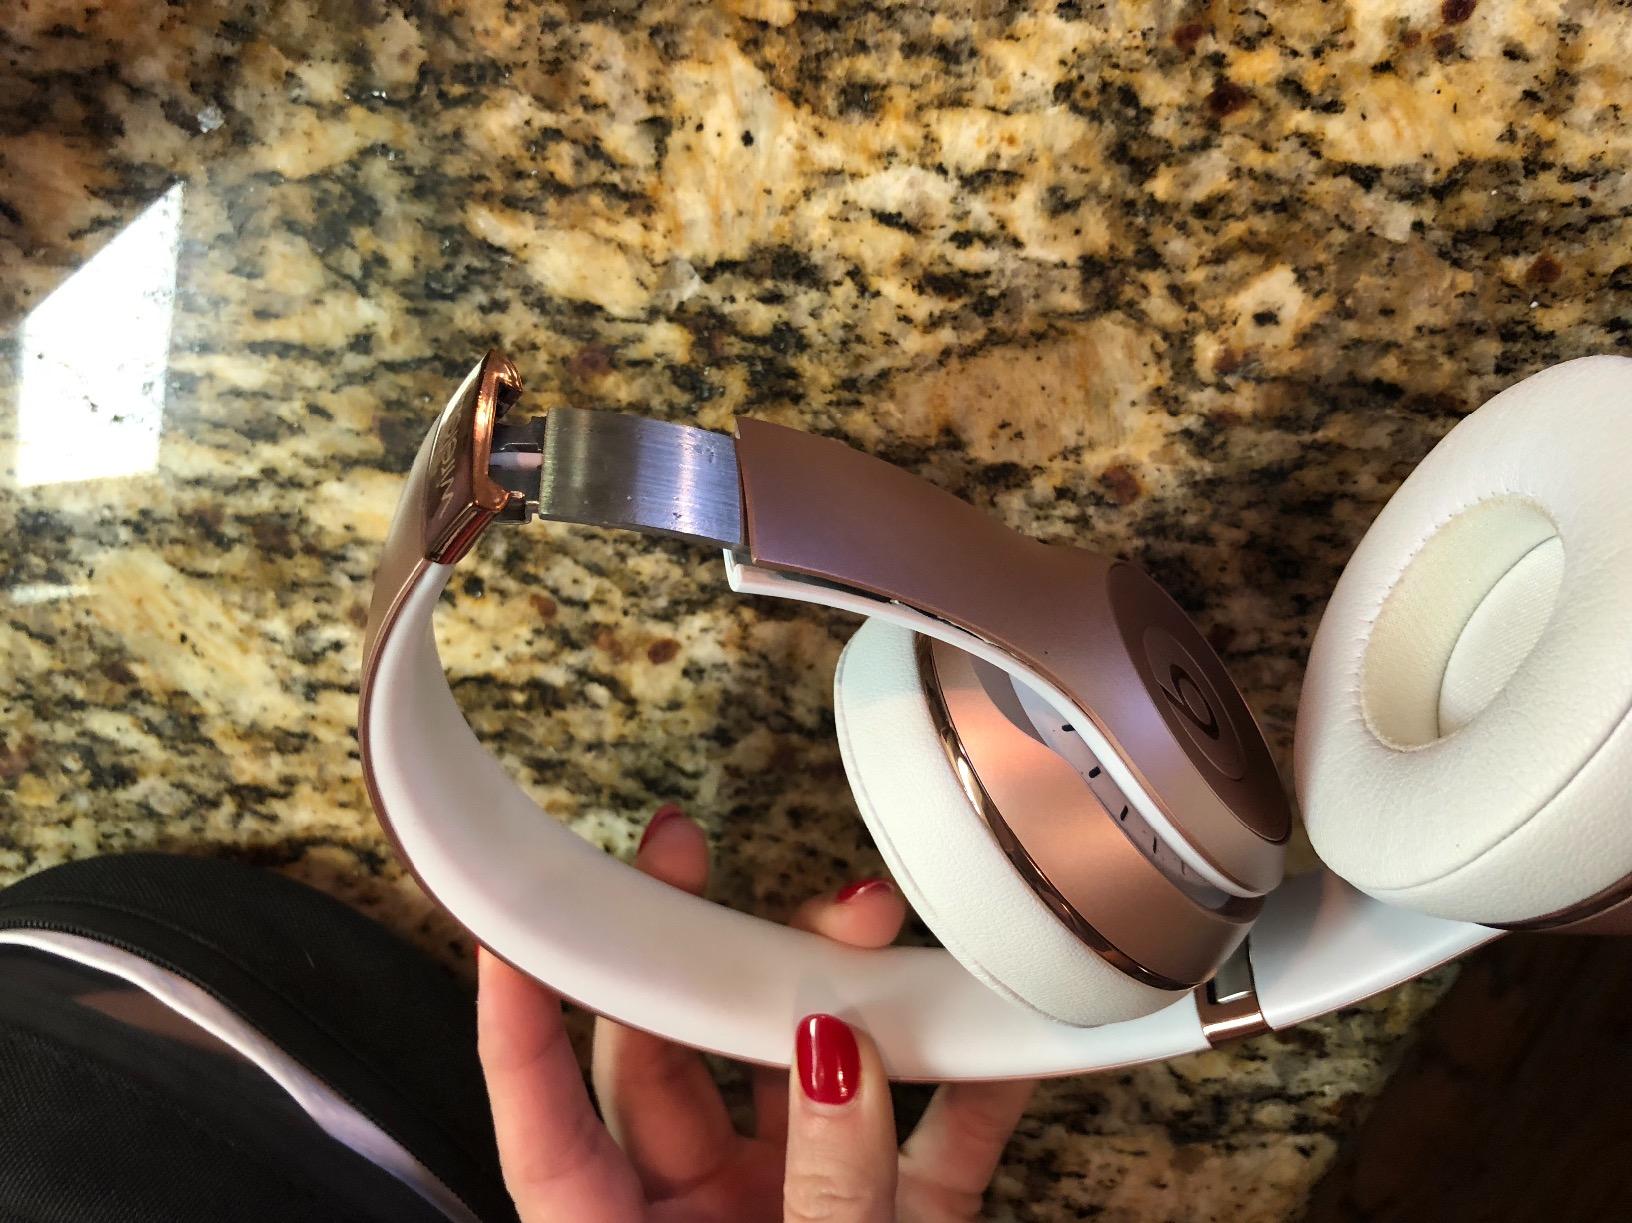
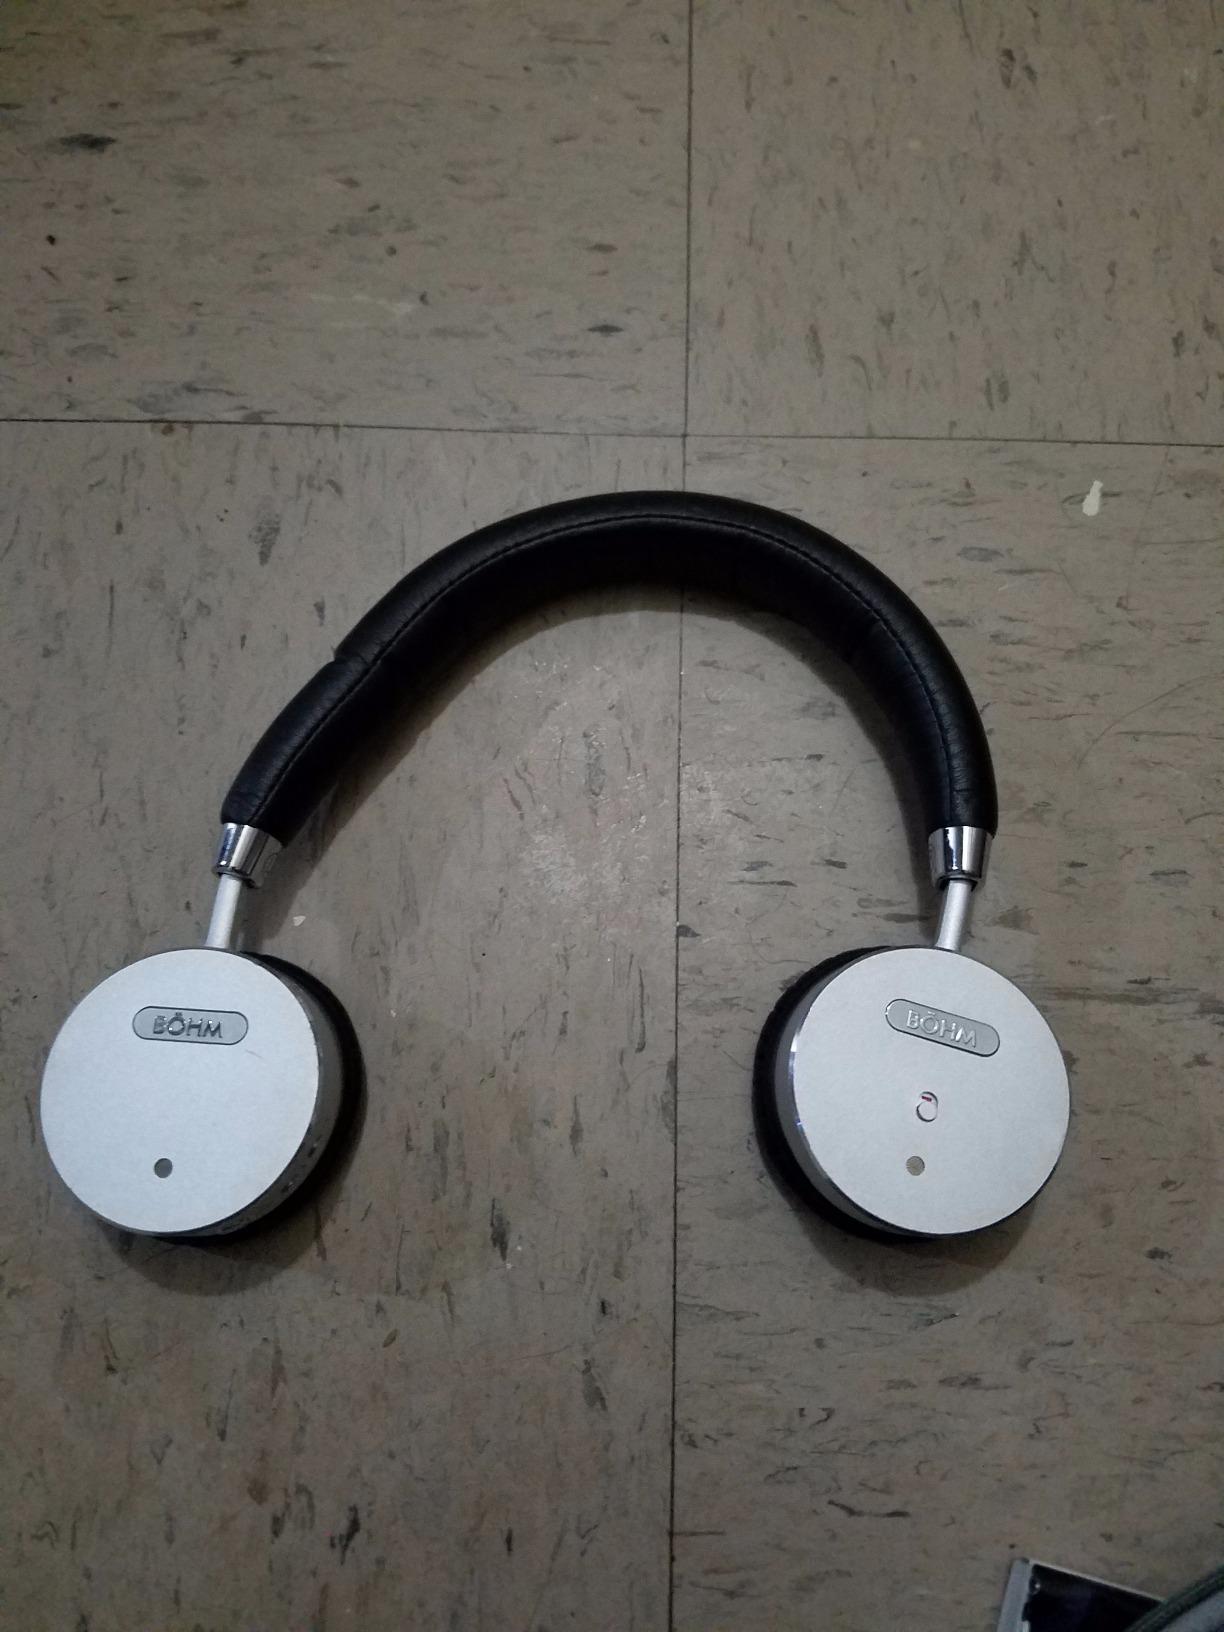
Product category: headphones
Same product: no